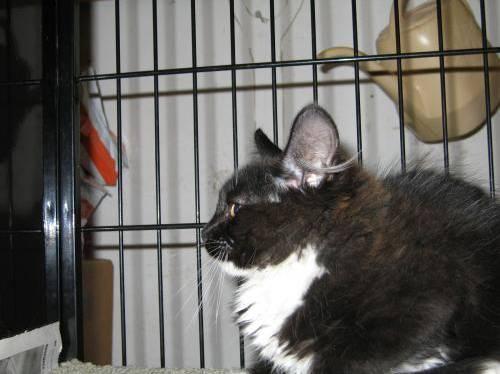
cat